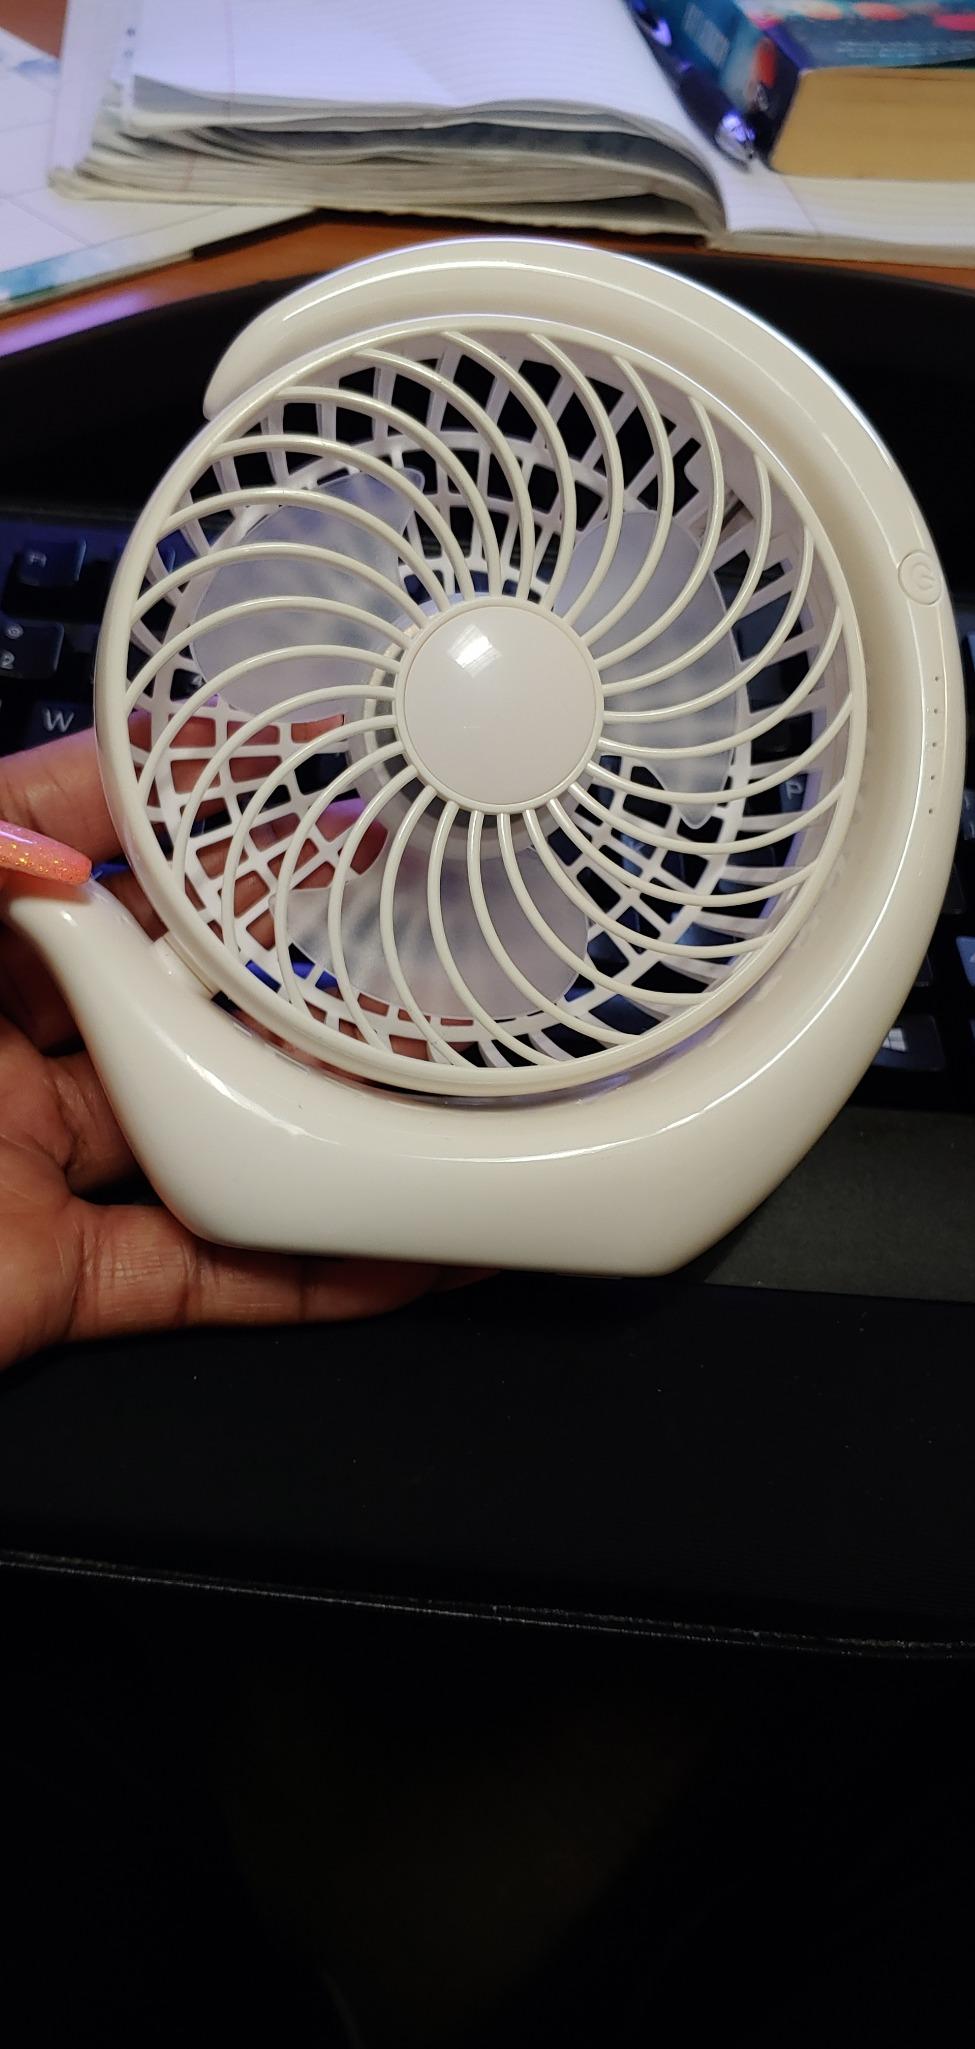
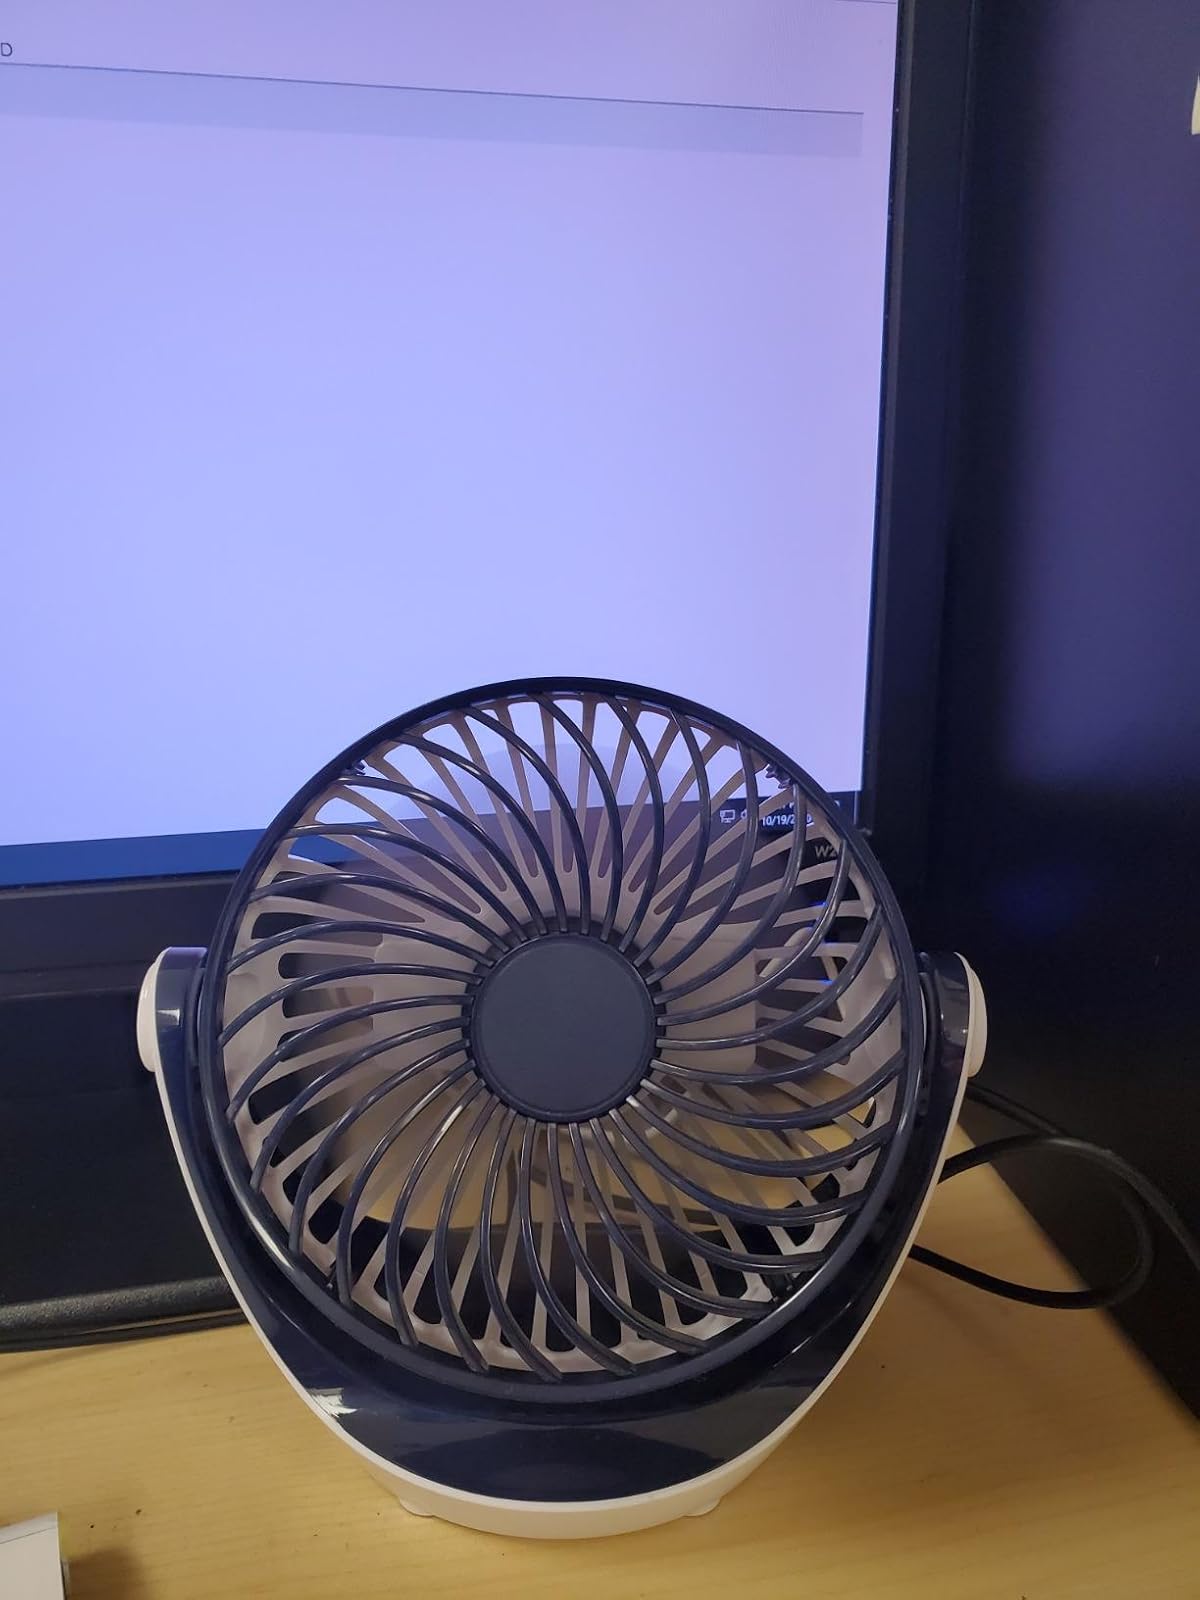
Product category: fan
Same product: no